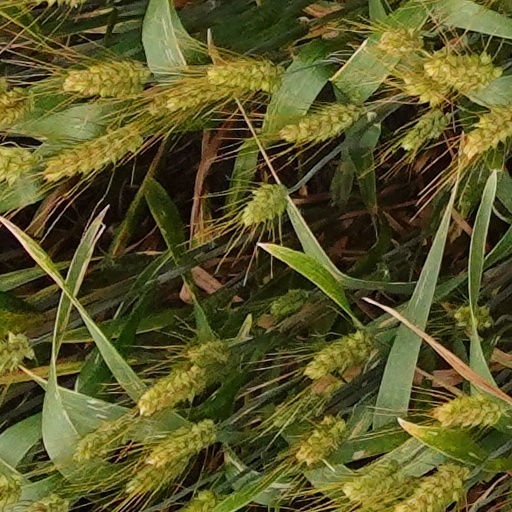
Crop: wheat